Saraswathi Kshetramu, Ananthasagar

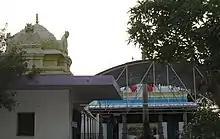
Temple front view

Saraswati Puja is performed on the 5th day of Magha month of Vedic Calendar (also known as Basant Panchami).